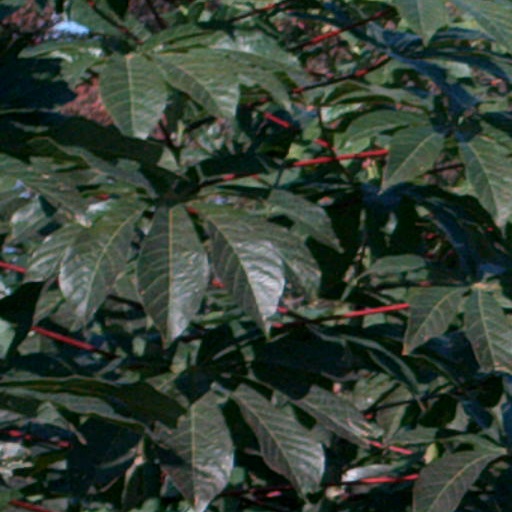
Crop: cassava